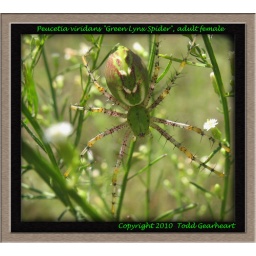
Peucetia viridans &amp;quot;Green Lynx Spider&amp;quot;, gravid, adult female on dog fennel plant in Arcadia, Florida.